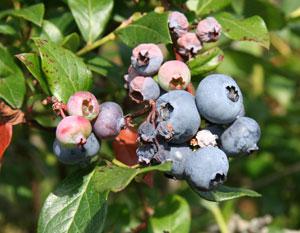
Plant: Blueberry
Disease: blueberry mummy berry